David Trainer (textile manufacturer)

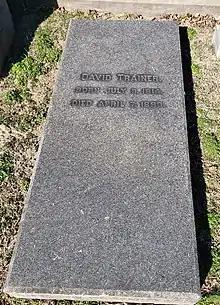
David Trainer gravestone in Chester Rural Cemetery

Trainer was twice married. His first wife was Ellen Eyre and together they had seven children. Mrs. Trainer died in March, 1872.